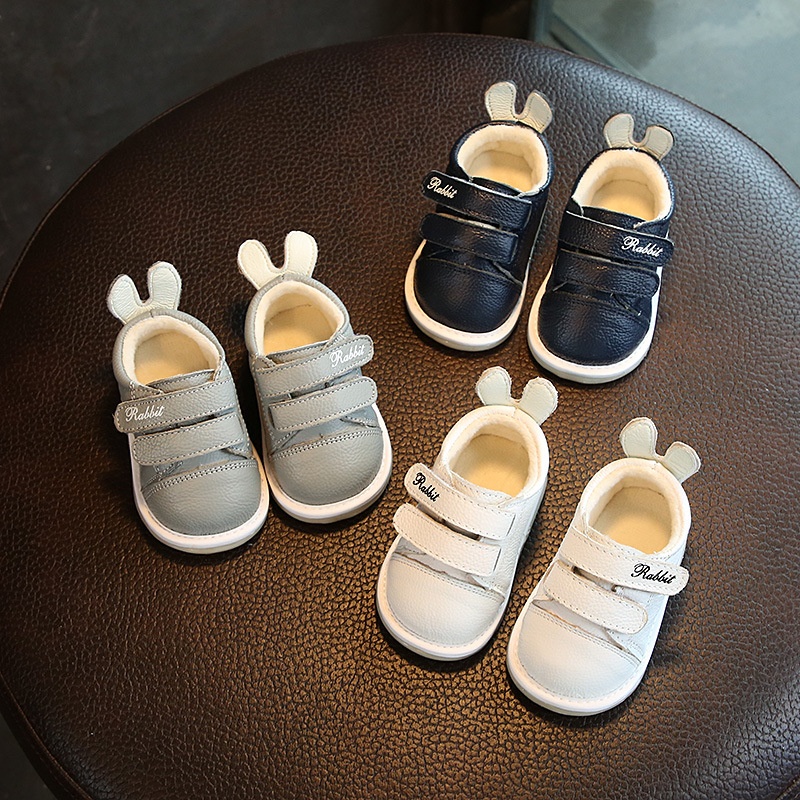
baby leather casual shoes
Brand: SUNSHINE.124
Treat your little one's feet with our adorable Baby Leather Casual Shoes. Crafted from premium, soft leather, these shoes provide the utmost comfort and style. The lightweight design ensures easy movement, while the flexible soles support natural foot development. With cute colors and charming details, these shoes will make your baby the trendiest in town. Give your little fashionista the perfect blend of comfort and fashion.
Category: Apparel & Accessories > Shoes > Baby & Toddler Shoes